Independence Day (Azerbaijan)

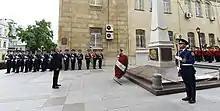
A ceremony held on Istiglaliyyat Street in 2019.

Independence Day is a national holiday in Azerbaijan marking the anniversary of the founding of the Azerbaijan Democratic Republic (ADR) on 28 May 1918. Since 1990, Republic Day is celebrated as a national holiday in Azerbaijan.